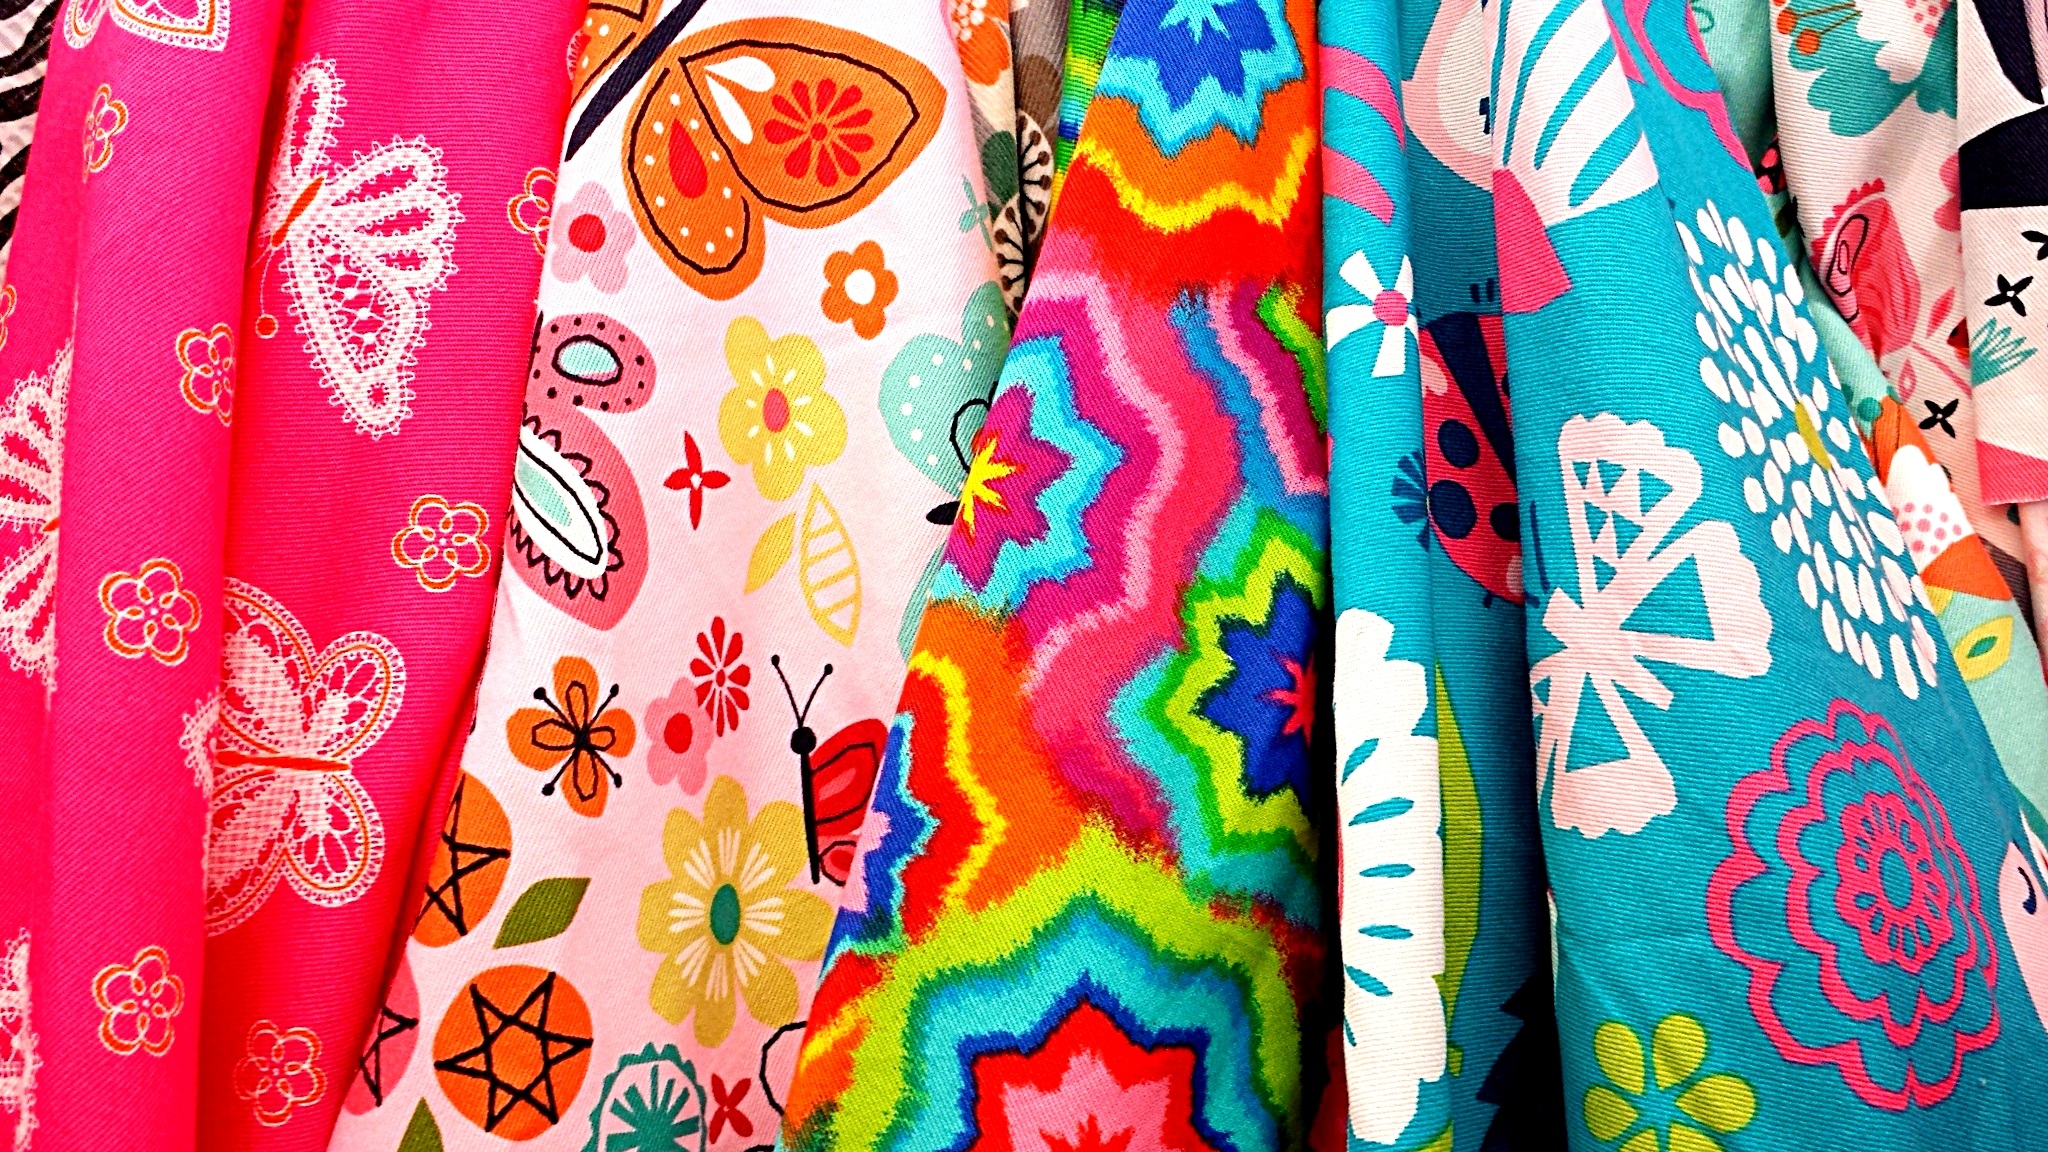
vintage, retro, texture, old, female, orange, pattern, shop, red, collection, color, natural, fashion, blue, industry, craft, clothing, colorful, yellow, cloth, linen, material, surface, garment, fabric, thread, tailor, textile, art, dress, design, apparel, style, cotton, clothes, silk